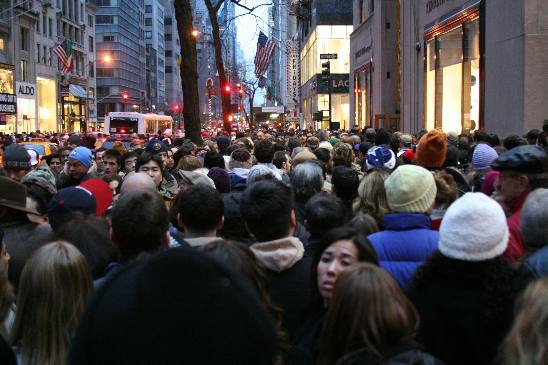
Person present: Yes